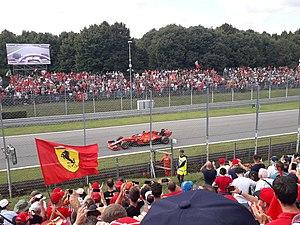
Le championnat du monde de Formule 1 2019 est la 70ᵉ édition du championnat du monde de Formule 1. La compétition, née en 1950, passe un cap le 14 avril 2019 sur le circuit de Shanghai, où est disputé le millième Grand Prix de l'histoire du championnat. Par ailleurs, à partir de cette saison et selon un système en vigueur de 1950 à 1959, un point supplémentaire est attribué à l'auteur du meilleur tour en course ainsi qu'à son écurie, sous réserve qu'il se classe parmi les dix premiers.
Le Grand Prix automobile d'Italie 2019 disputé le 8 septembre 2019 sur le circuit de Monza, est la 1011e épreuve du championnat du monde de Formule 1 courue depuis 1950 où le circuit, situé dans le Parco Reale de Monza et surnommé « le Temple de la vitesse », faisait partie des sept pistes utilisées pour cette édition inaugurale. Il s'agit de la soixante-dixième édition du Grand Prix d'Italie comptant pour le championnat du monde de Formule 1, la soixante-neuvième se tenant à Monza et la quatorzième manche du championnat 2019.